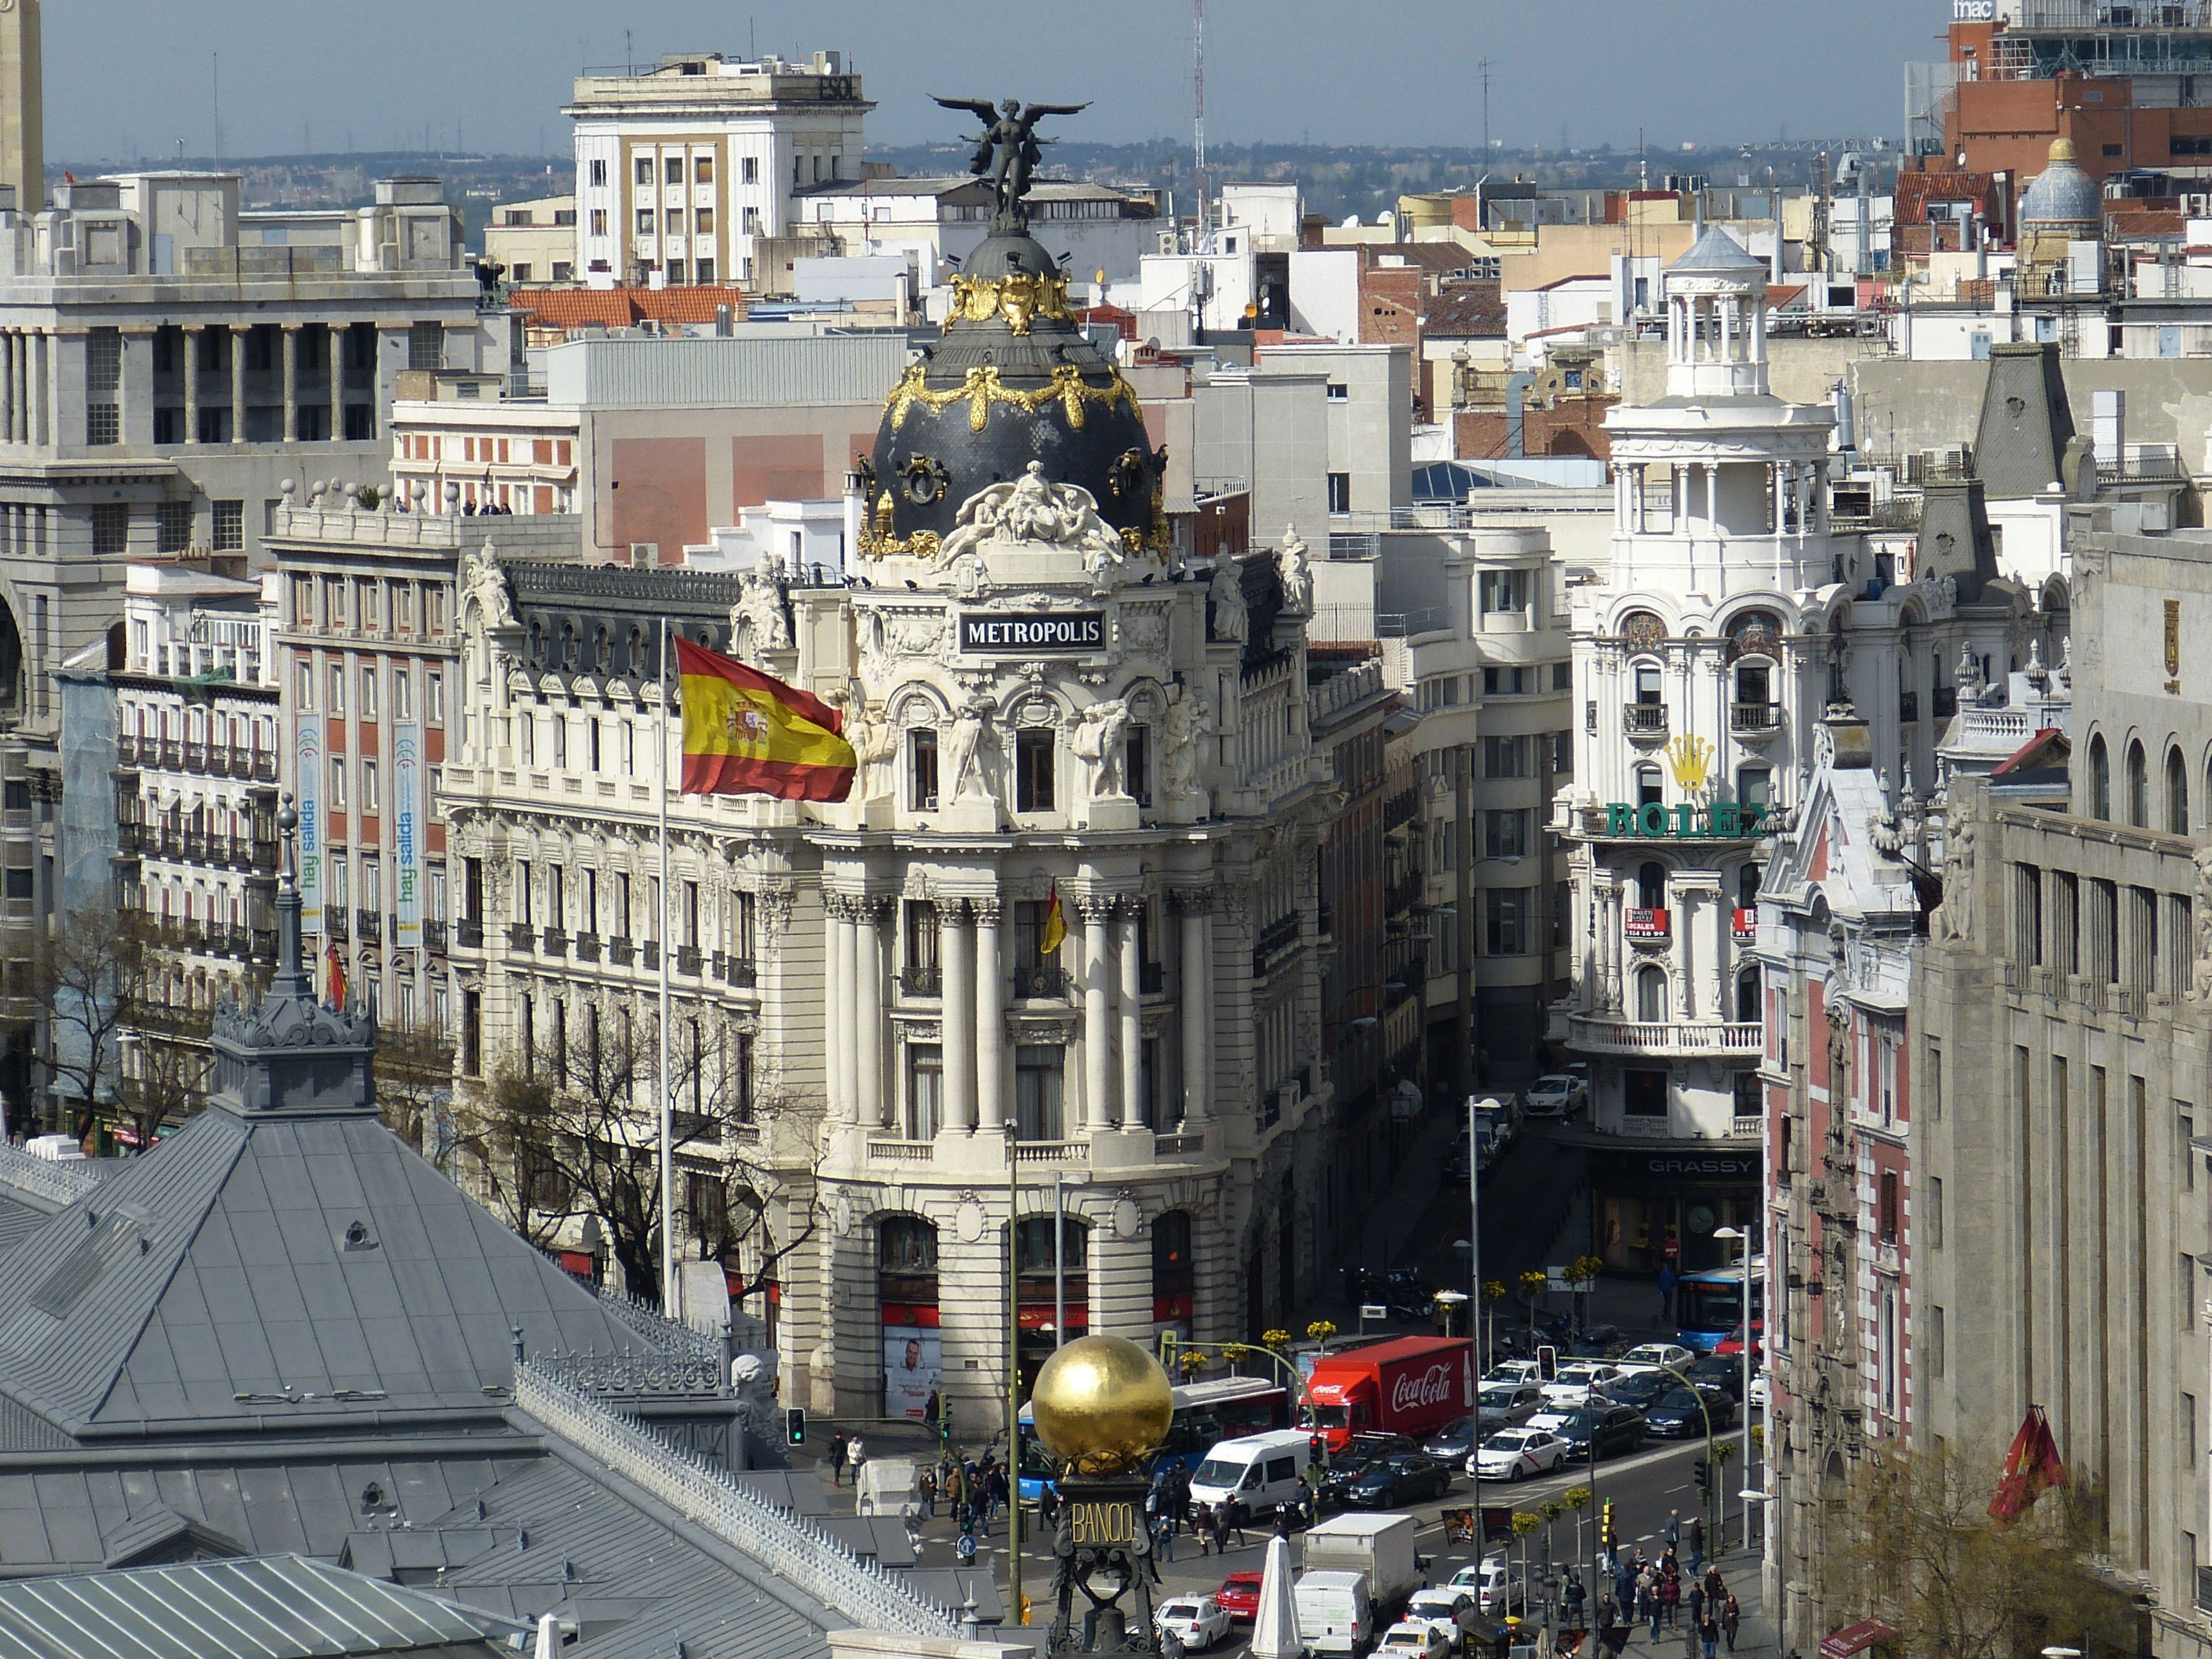
architecture, skyline, town, view, city, skyscraper, cityscape, downtown, transport, tower, space, flag, landmark, tourism, waterway, ornament, capital, spain, figure, madrid, outlook, town square, dome, historically, metropolis, castile, aerial photography, urban area, human settlement